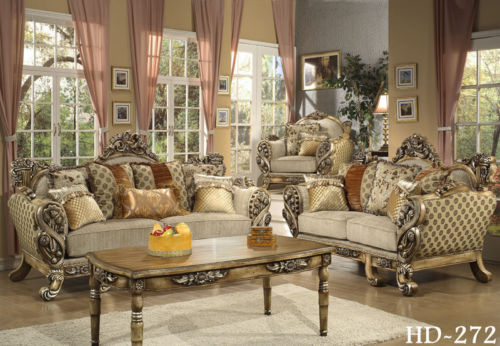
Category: sofa